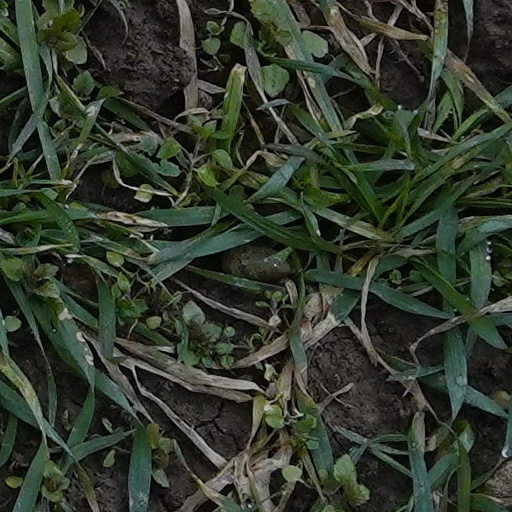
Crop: wheat